Laura Georges

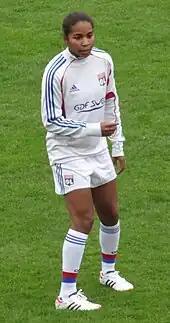

Following the conclusion of her amateur career, Georges returned to France to join Olympique Lyonnais. In her first season with the club, she was penciled in as a starter featuring in 18 matches as Lyon finished the season as champions after going undefeated. Georges was also influential in the team's Challenge de France campaign featuring in all four matches, including the final, which Lyon won, defeating her former club Paris Saint-Germain 3–0. In the 2008–09 season, Lyon were again crowned champions. In the season, Georges scored her first career goal for Lyon in the opening league match of the season against Paris Saint-Germain. She also helped the club reach the semi-finals in both the domestic cup and UEFA Women's Cup.